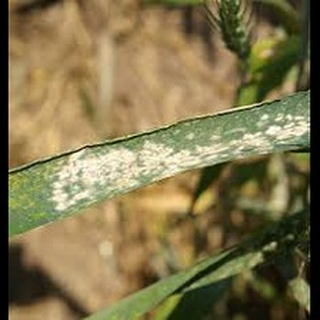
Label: wheat_mildew